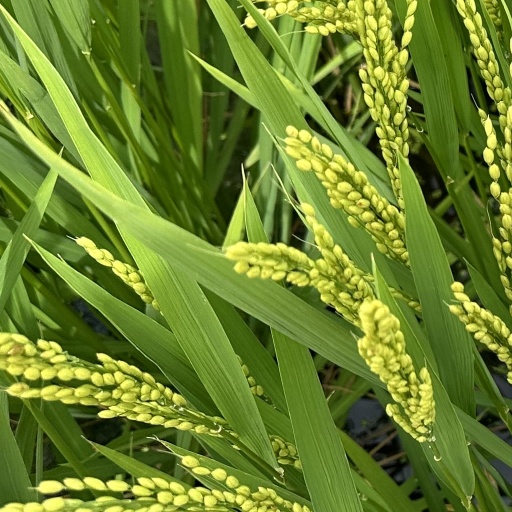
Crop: rice